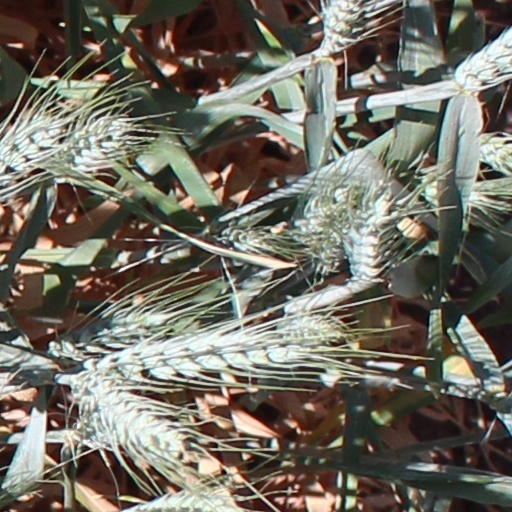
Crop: wheat